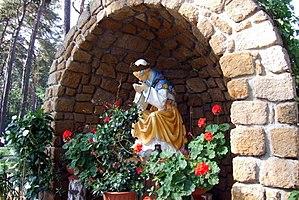
L'apparition mariale de Notre-Dame de La Salette désigne l'apparition mariale qui se serait produite le 19 septembre 1846 en haut du village de La Salette-Fallavaux, en France, à deux petits bergers Mélanie Calvat et Maximin Giraud. Cet événement, rapporté par les deux enfants le soir même produit une vive émotion, et il fait l'objet d'une première rédaction le lendemain même. Plusieurs prêtres, ainsi que les autorités civiles viennent interroger les enfants durant plusieurs mois. L'évêque de Grenoble, Mᵍʳ Philibert de Bruillard, ouvre une enquête canonique, et finalement, le 19 septembre 1851, cinq ans après les faits, reconnaît officiellement l'apparition comme authentique.